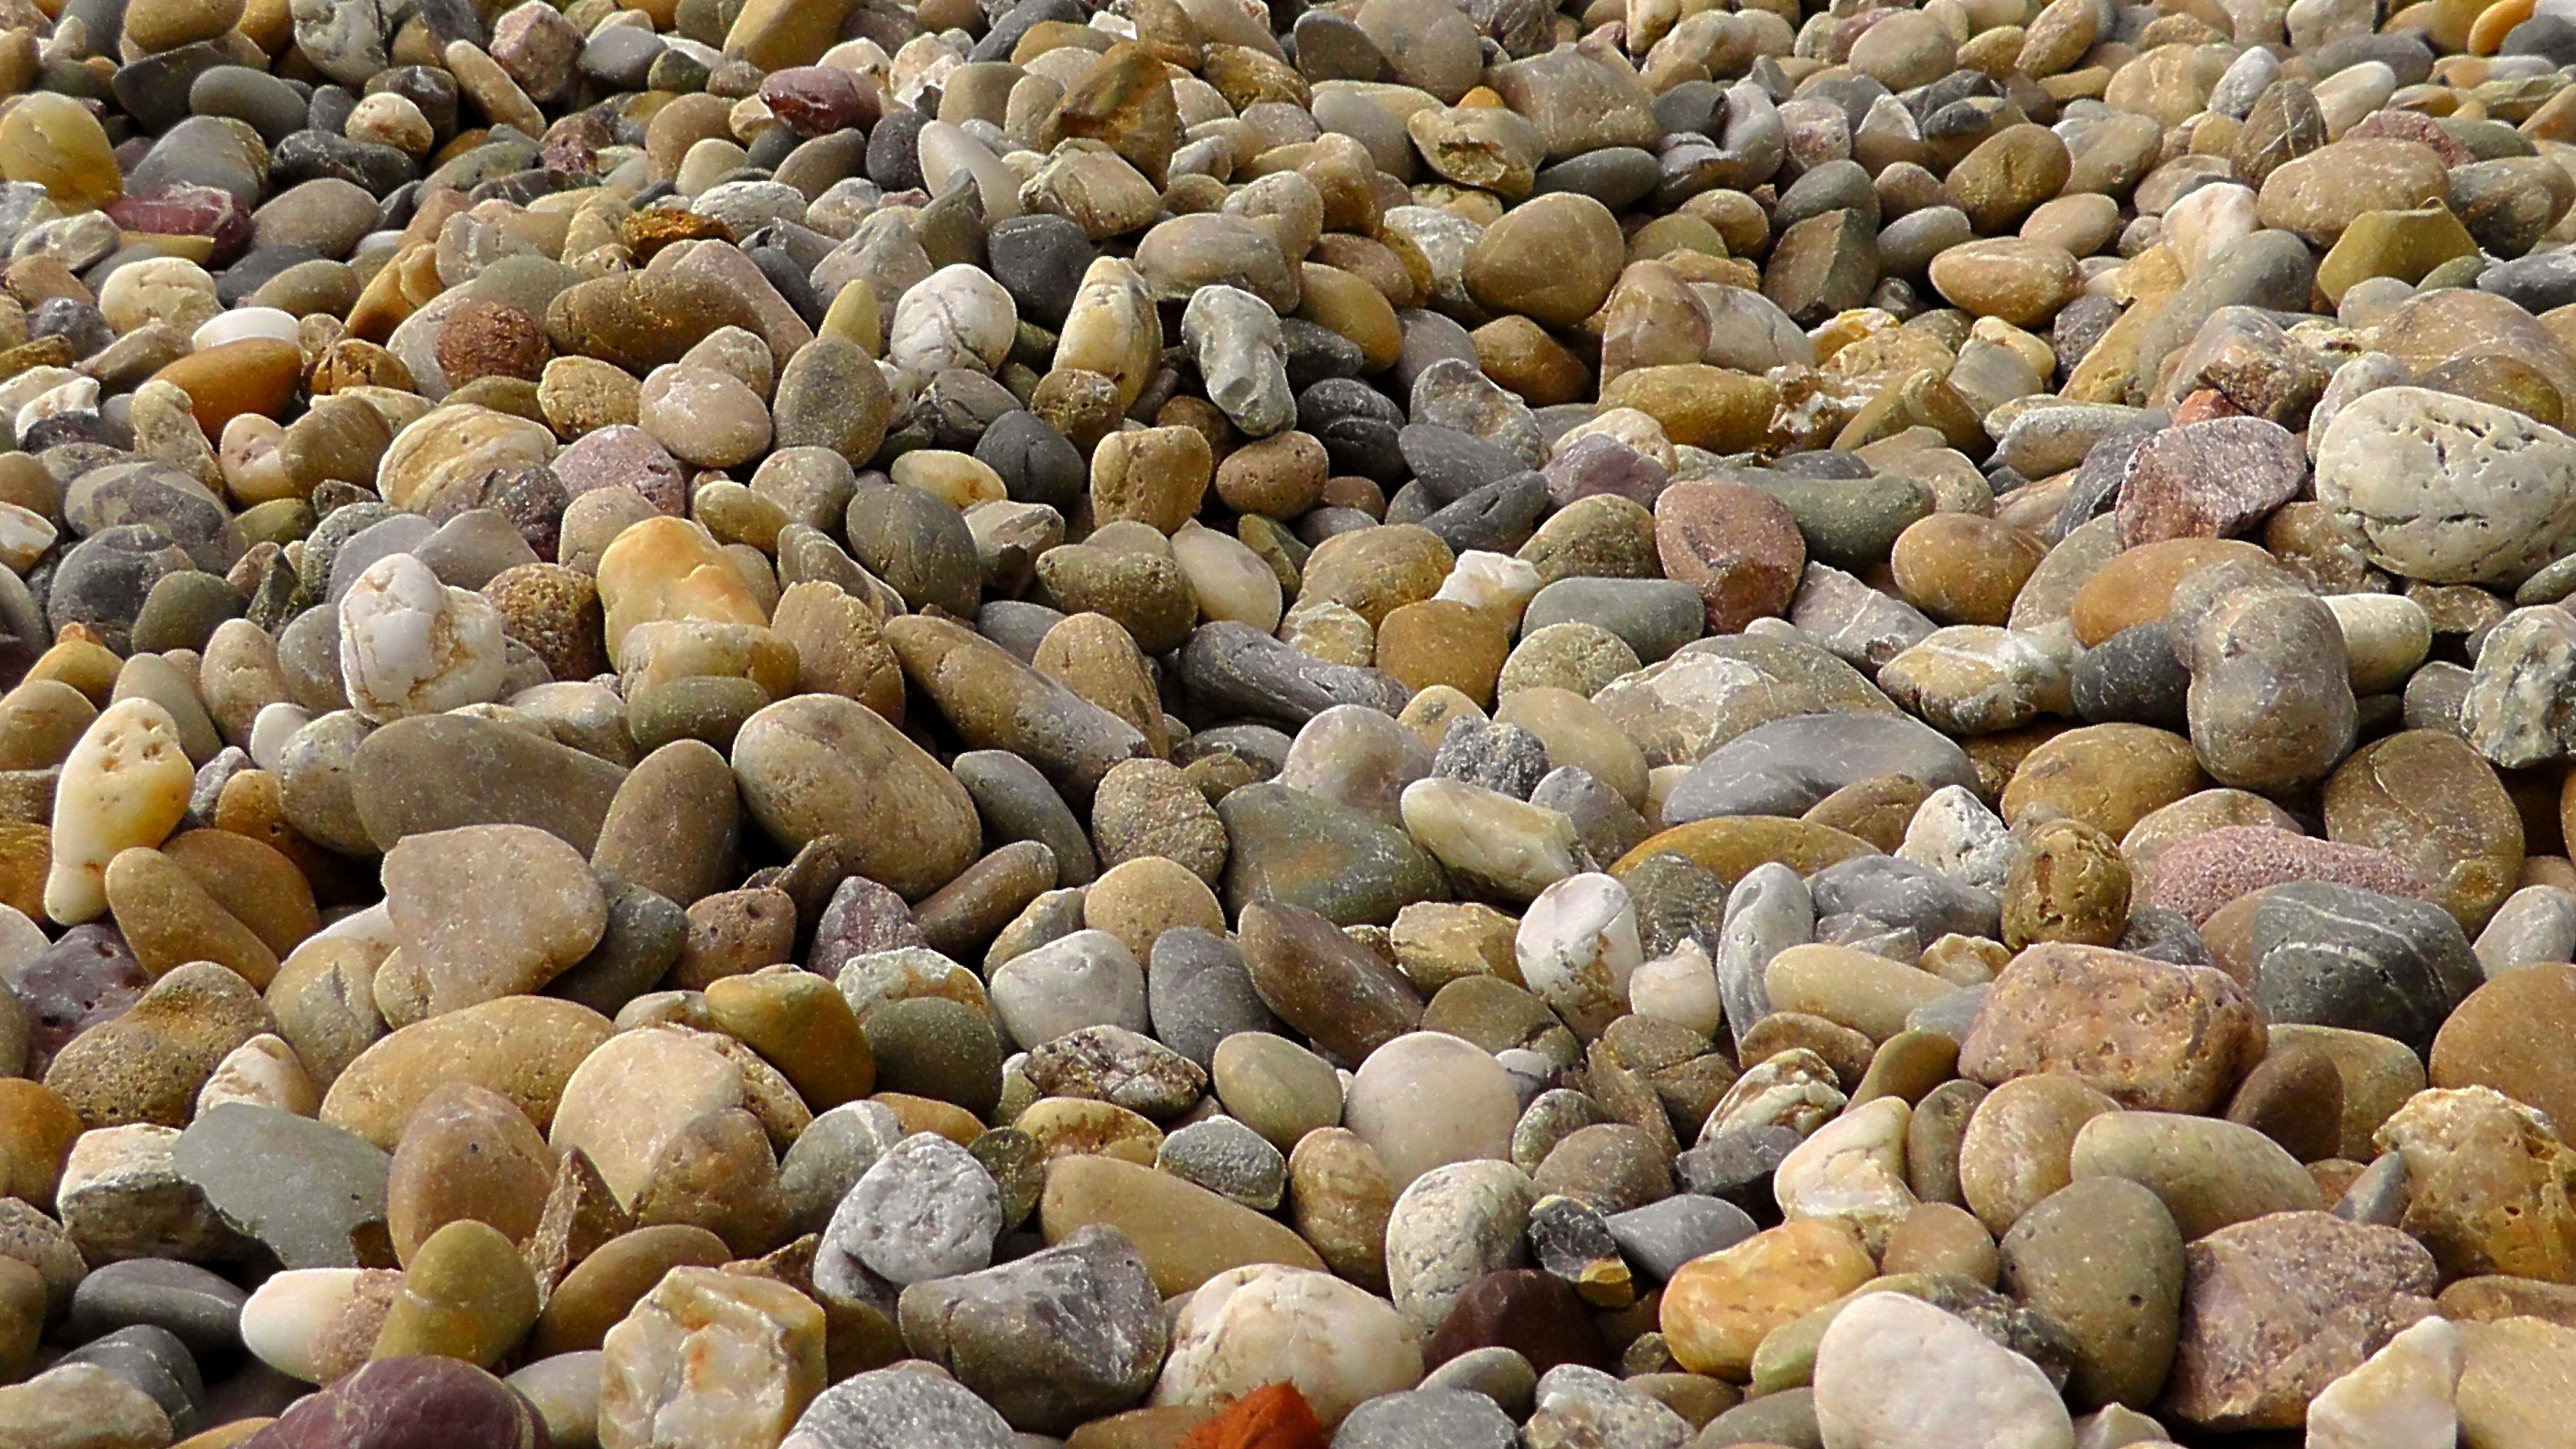
beach, nature, sand, rock, ground, food, pebble, material, gravel, pebbles, about, pebble beach, steinig, plump